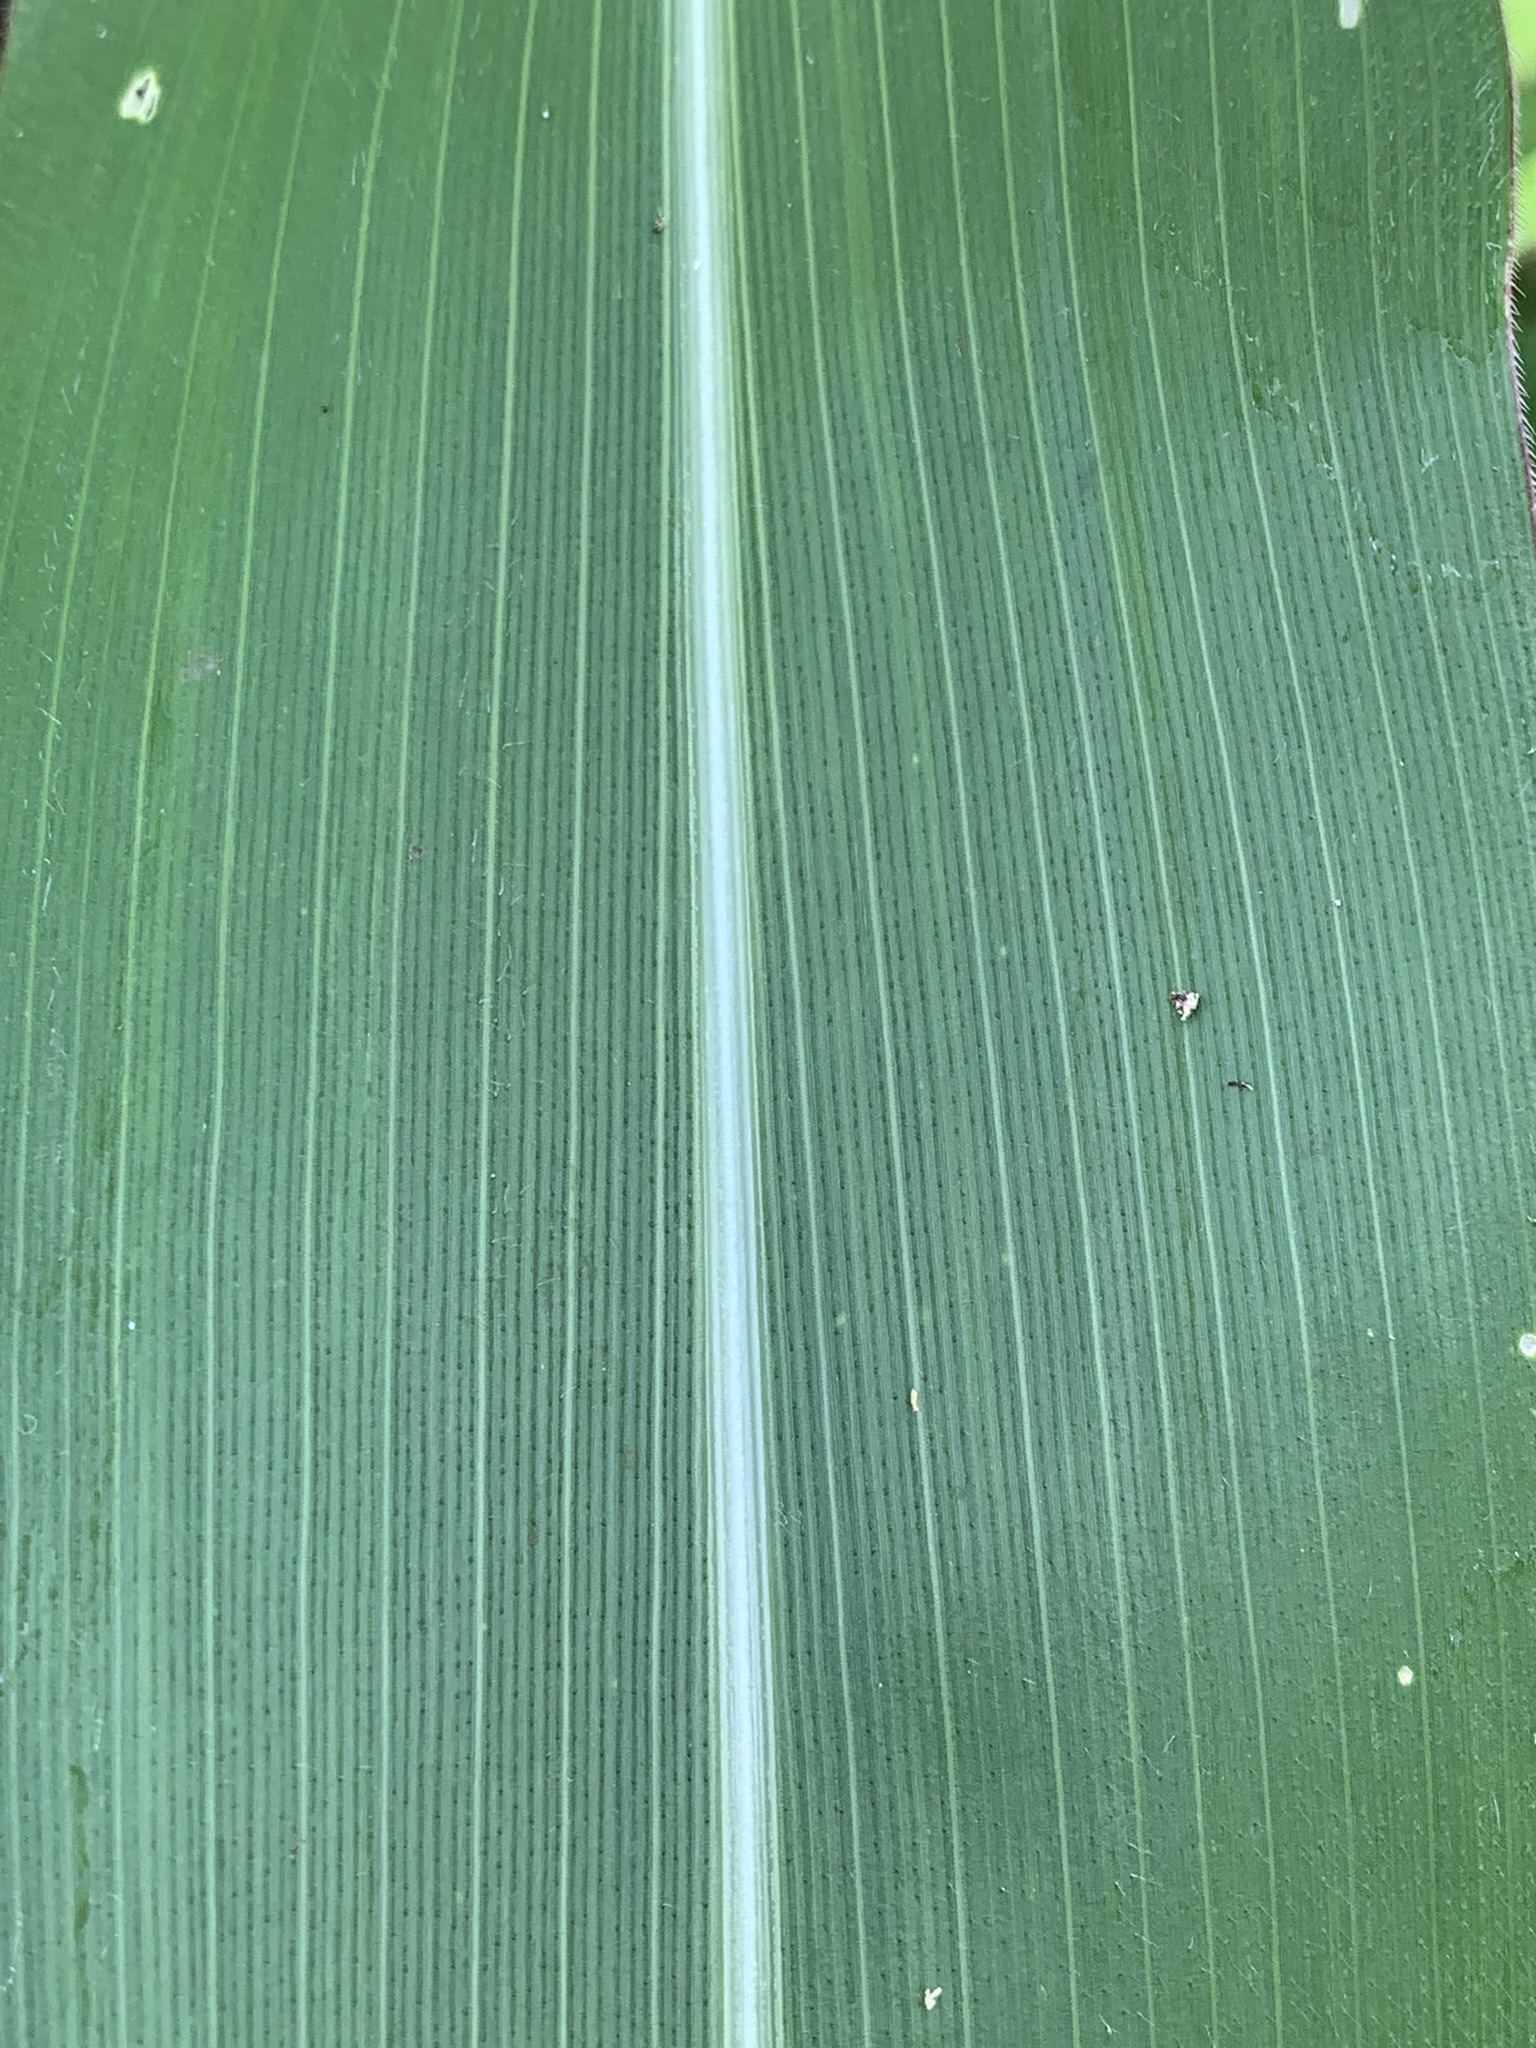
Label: Healthy